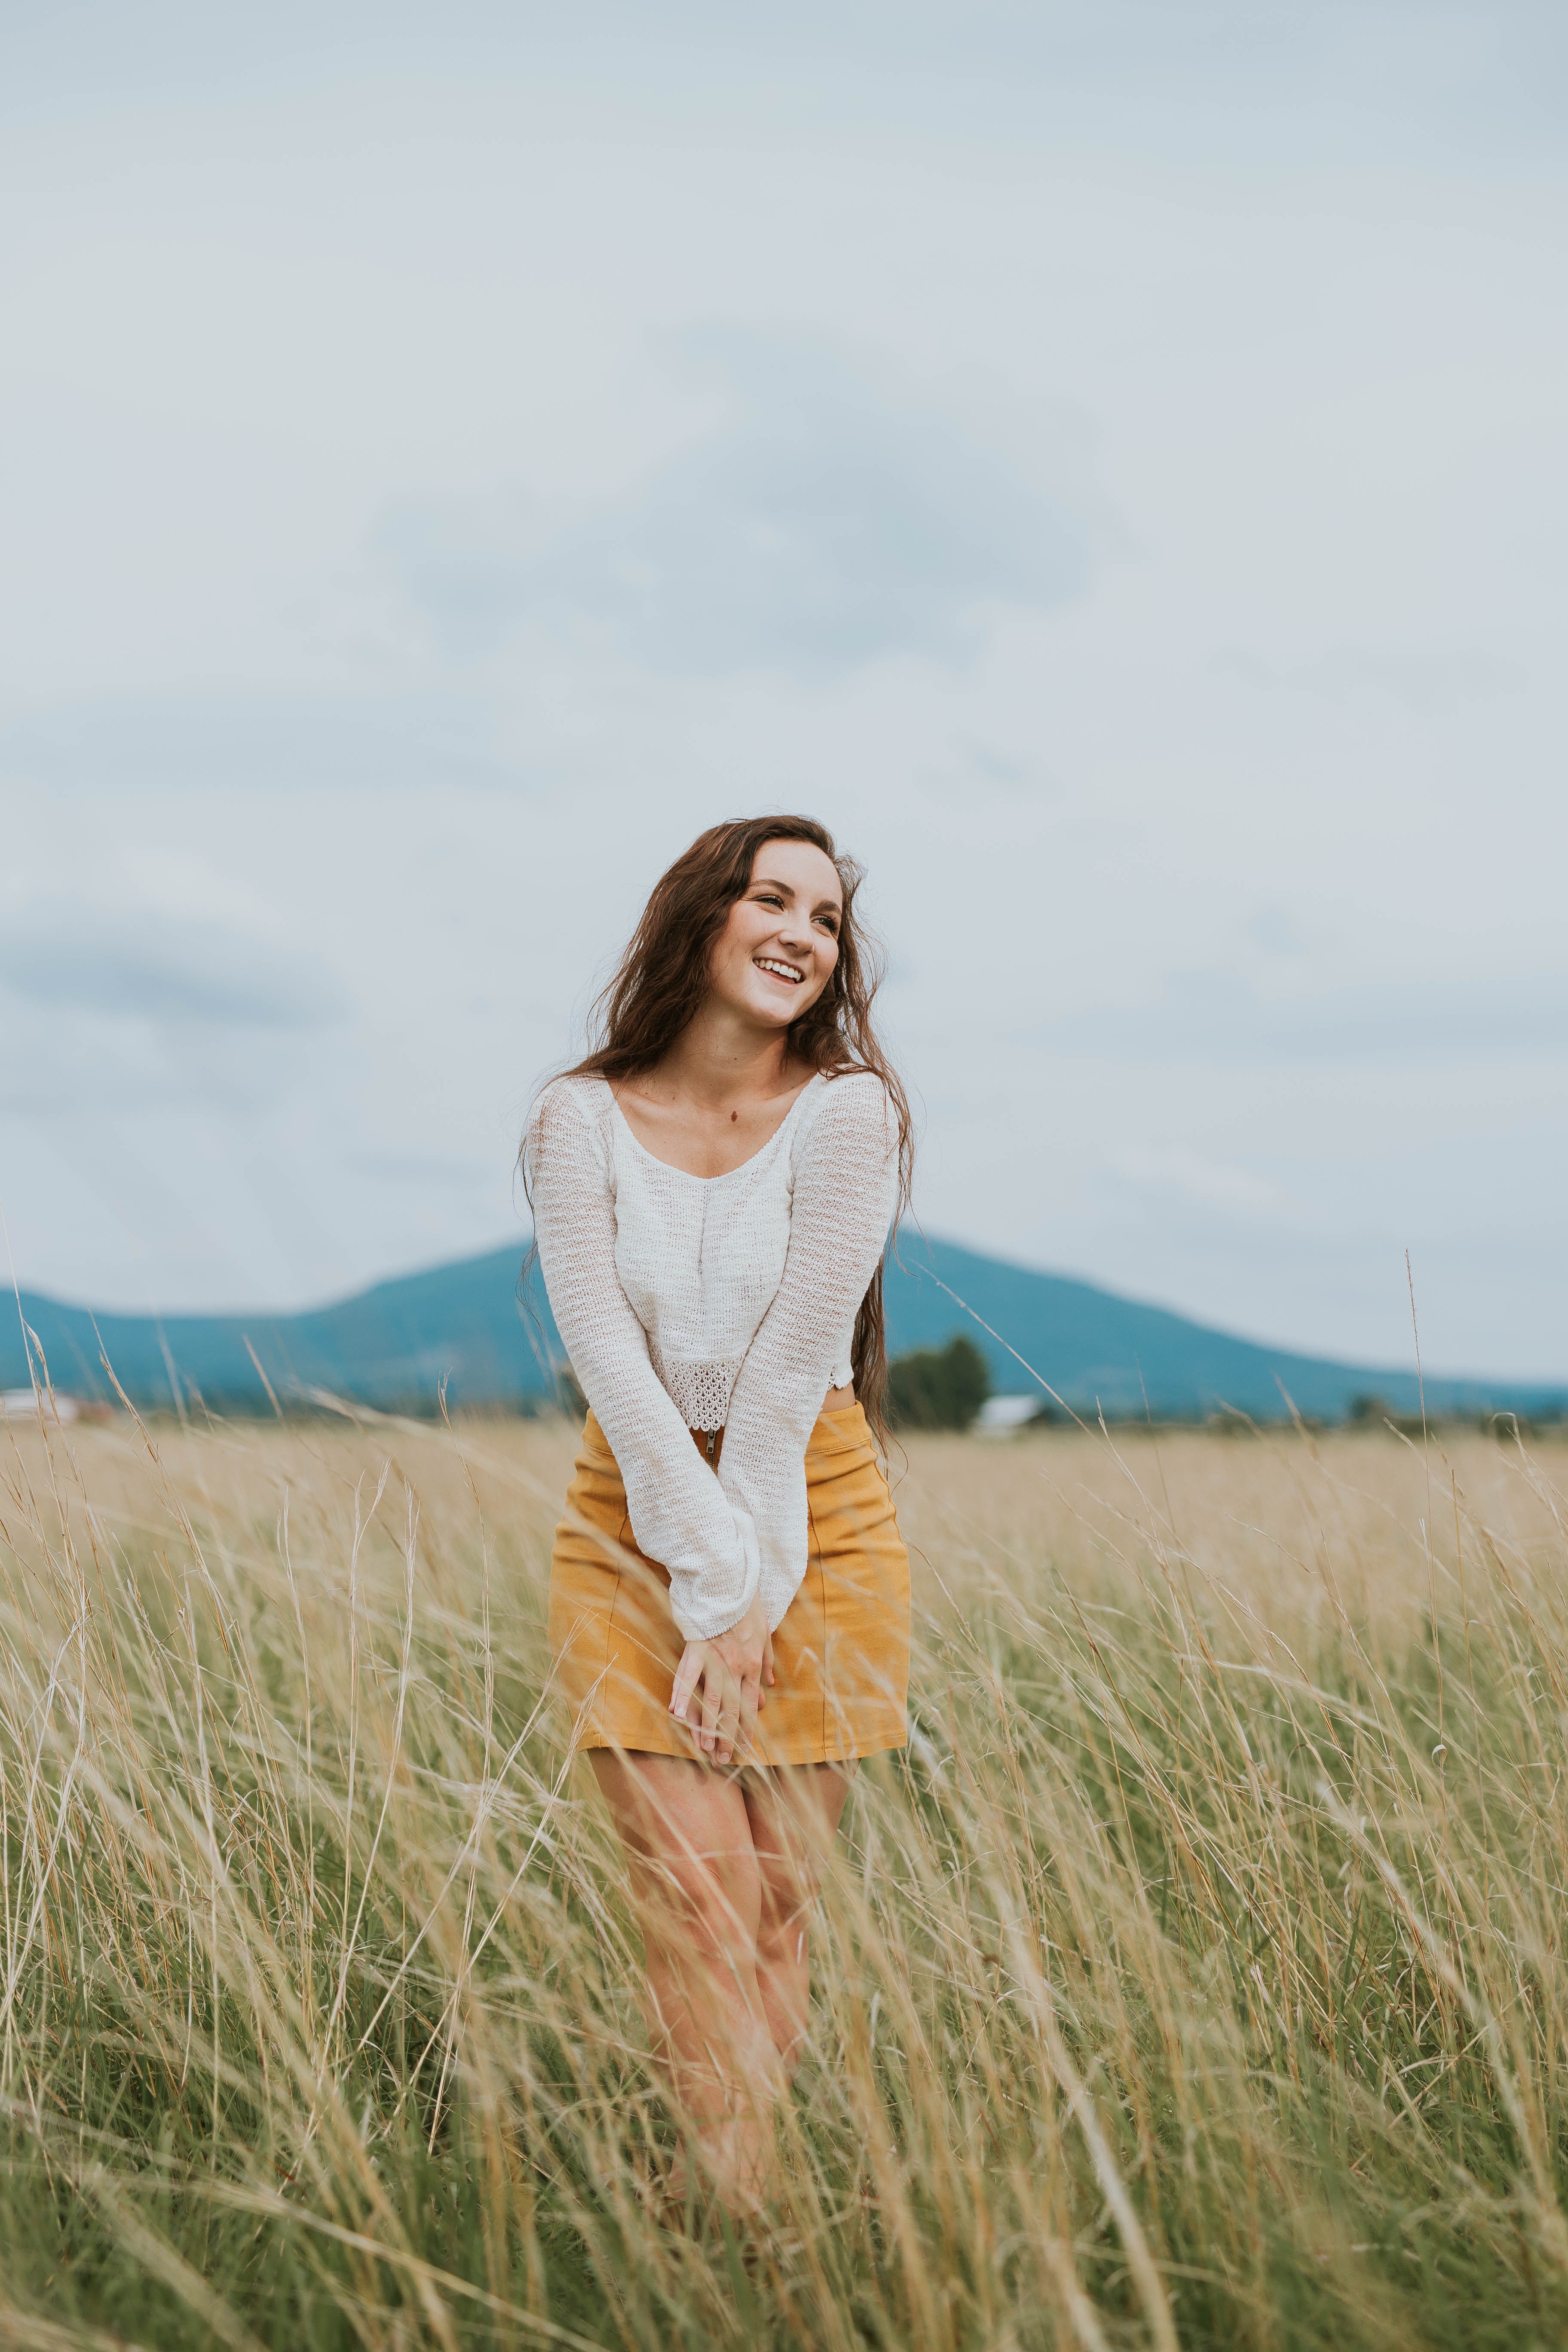
sea, grass, sand, horizon, woman, photography, sunlight, model, spring, dress, photograph, beauty, photo shoot, portrait photography, grass family, human positions